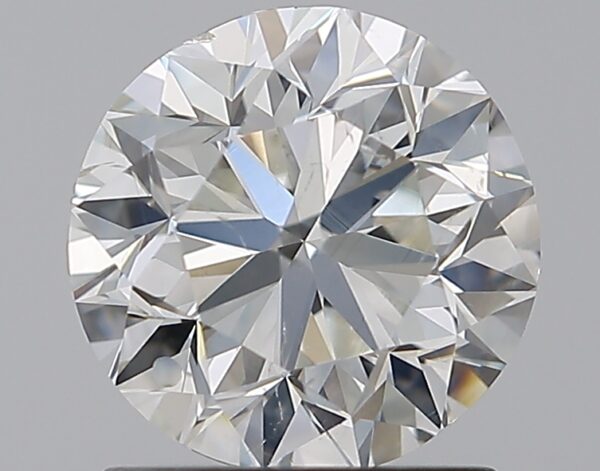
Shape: round
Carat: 1.5
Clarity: SI1
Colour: H
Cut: GD
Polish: EX
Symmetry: VG
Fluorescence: N
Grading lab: GIA
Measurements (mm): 7.01 x 7.11 x 4.64